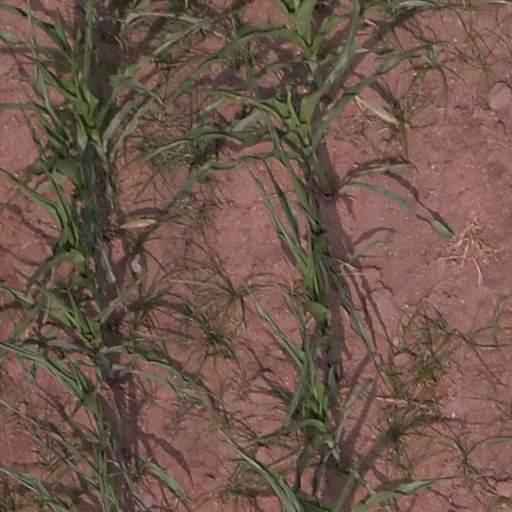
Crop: maize; corn